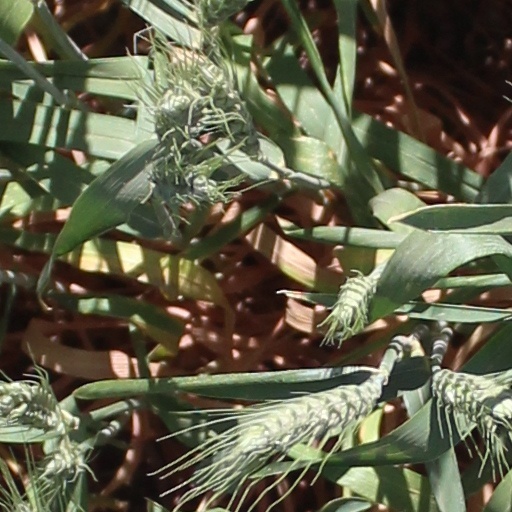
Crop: wheat